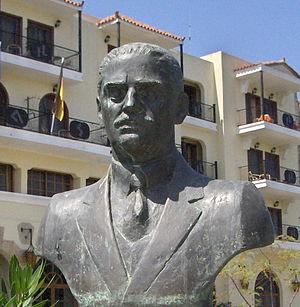
Dimítrios Golémis, né le 15 novembre 1877 à Lefkada et décédé le 9 janvier 1941, est un athlète grec, médaillé olympique de bronze lors des Jeux olympiques d'été de 1896 à Athènes.